2012–13 Florida Gators men's basketball team

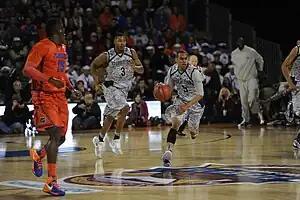
The Gators opened the year against Georgetown outdoors aboard the in Jacksonville, though the game was canceled at halftime due to condensation on the floor.

!colspan=6 style="background:#0021A5; color:#FFFFFF;"| SEC regular season